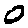
Label: 0